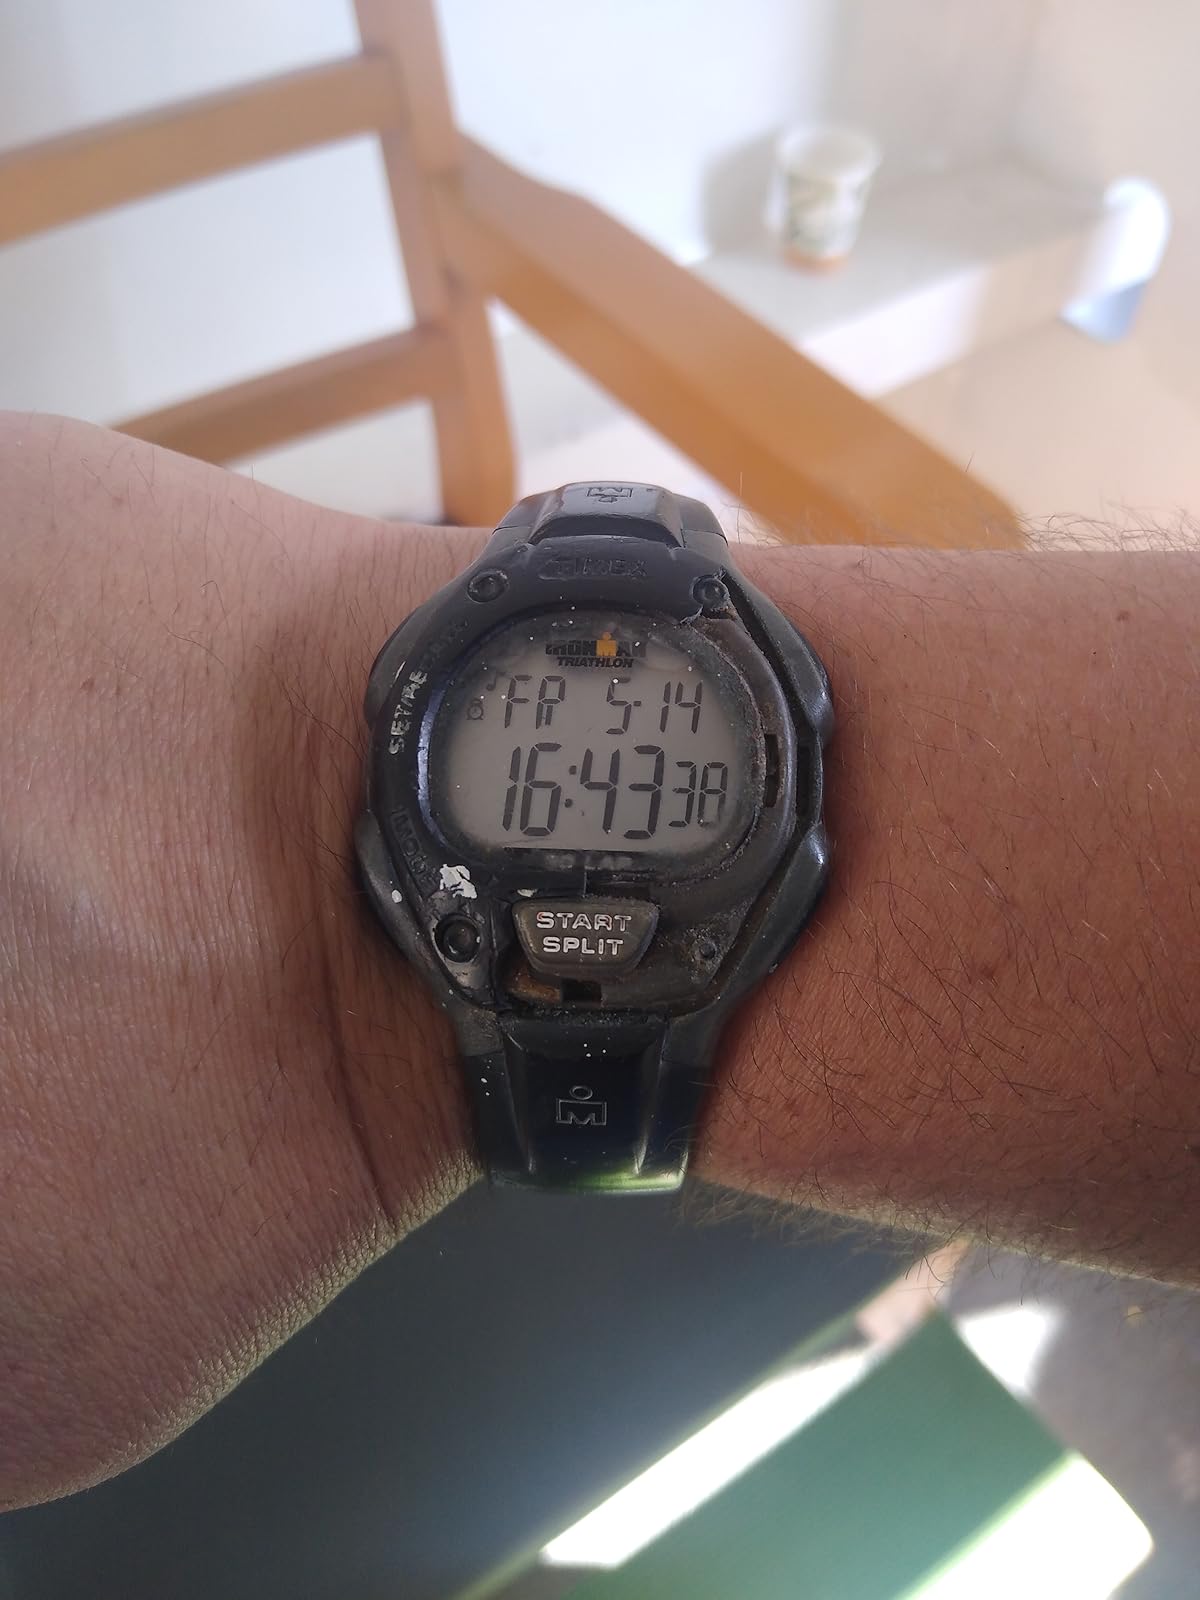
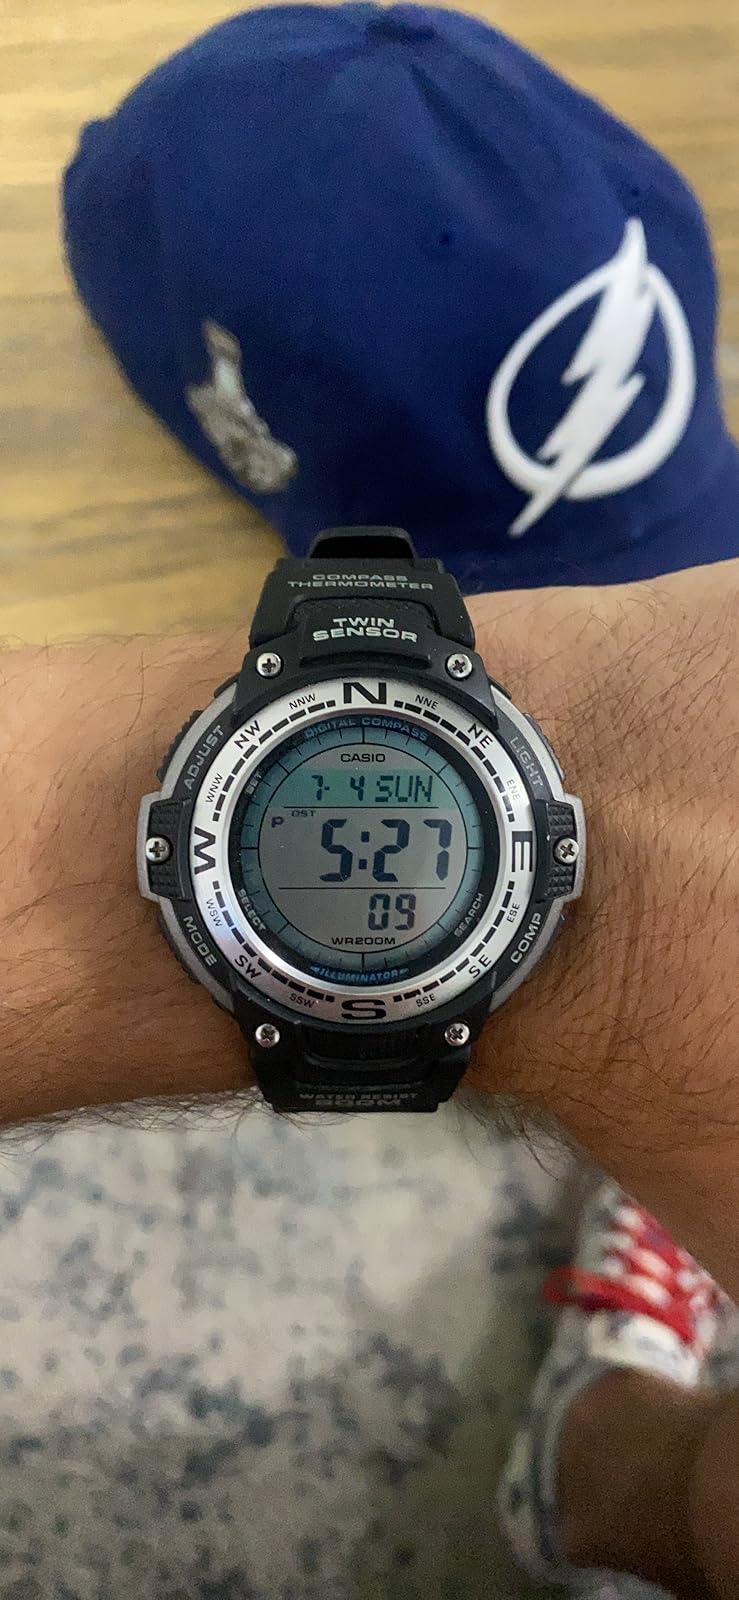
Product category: accessories_watch
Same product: no